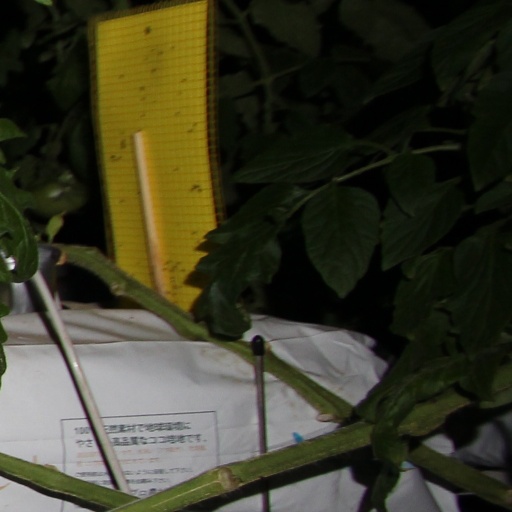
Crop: tomato